Juan Sebastián Elcano

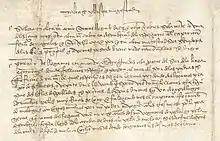
First letter to Charles V written by Elcano.

The expedition could not sail directly to Seville because the situation on board was unsustainable, and they needed to land somewhere. In desperation, and in search of food, they first reconnoitered the African coast off what is now Guinea Bissau and Senegal, but could not find a suitable place to land. They decided by vote to call at Cape Verde where they could obtain food and repair the ship, although the Portuguese were in charge in Cape Verde. This was the final leg of the voyage, and Elcano's men had not made landfall for months, suffering two or three deaths a week. Seawater was entering the vessel's wooden hull, due to naval shipworms tunneling into and damaging it, and as the crew were weak from hunger, they did not have the strength to pump the water out of the bilges, and there were fewer and fewer of them left alive.